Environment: real
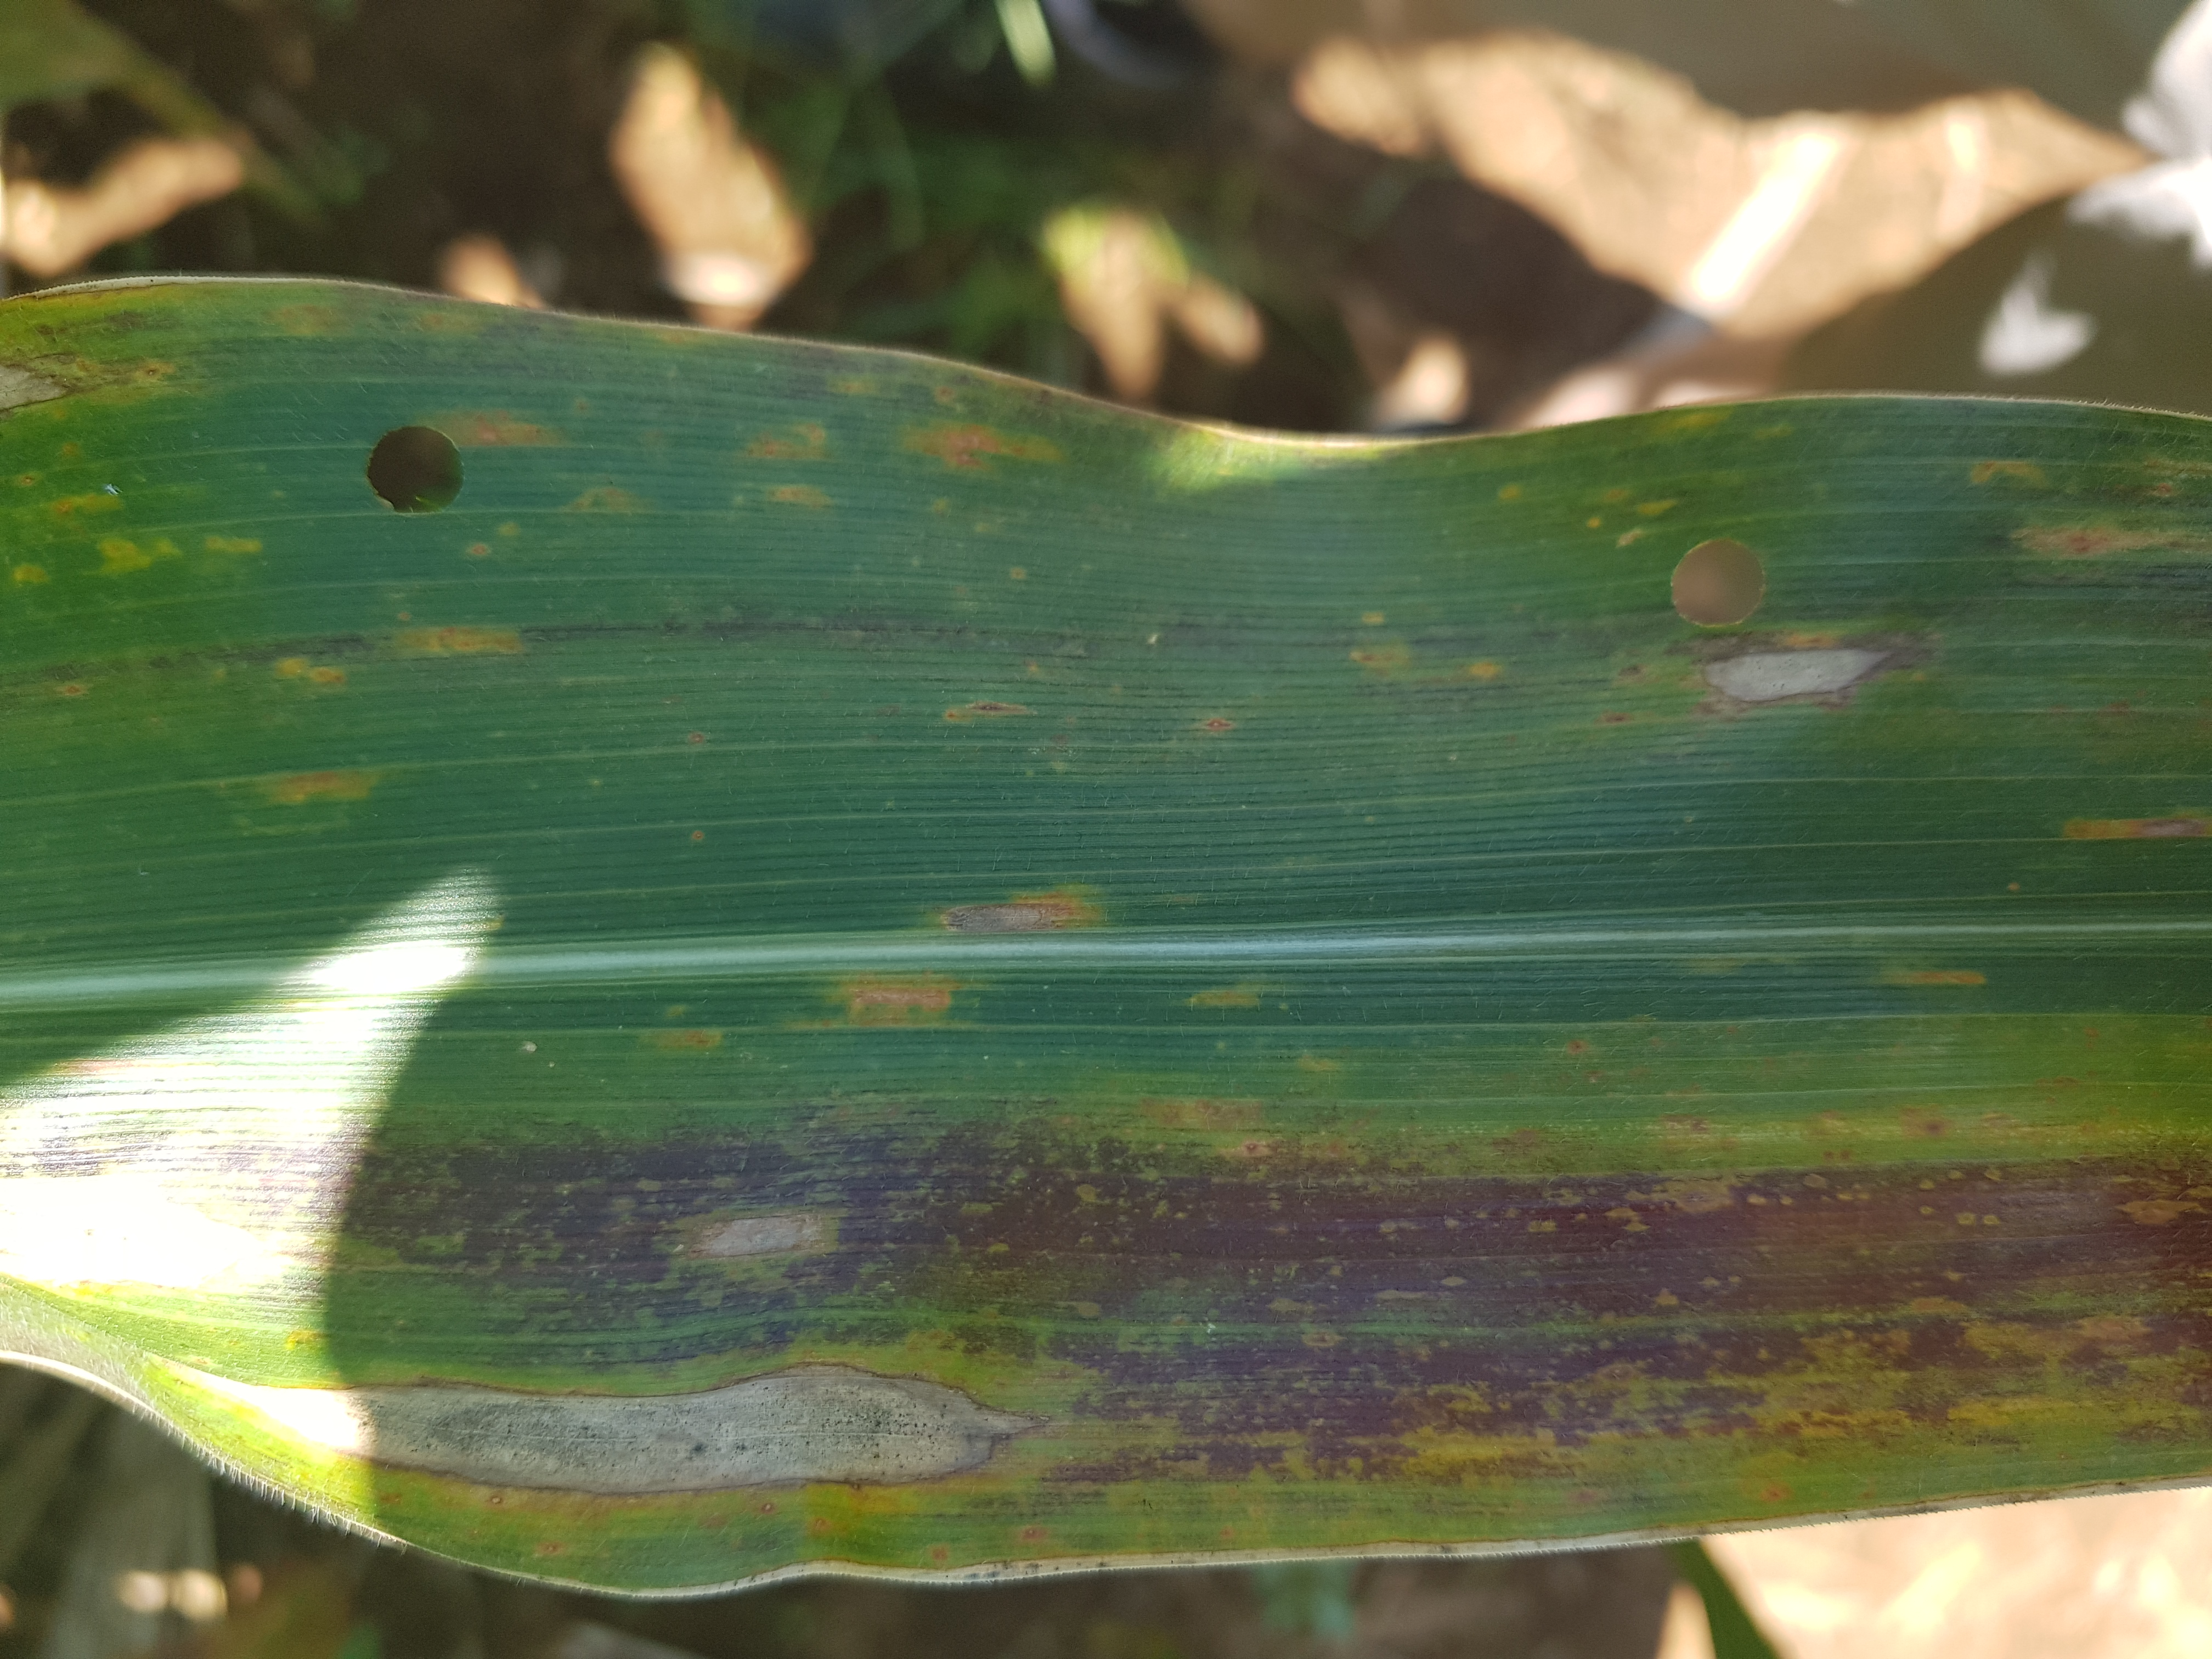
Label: northern_corn_leaf_blight